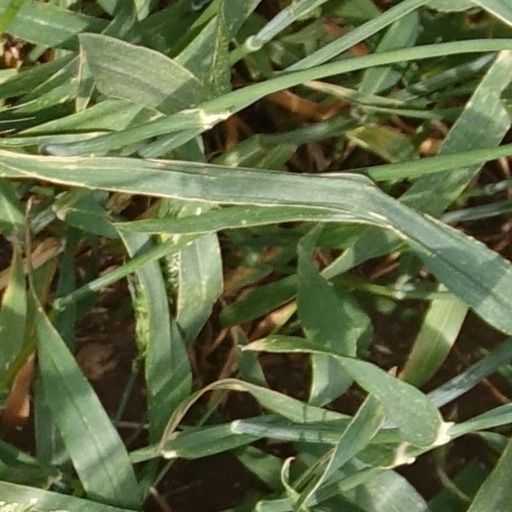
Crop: wheat